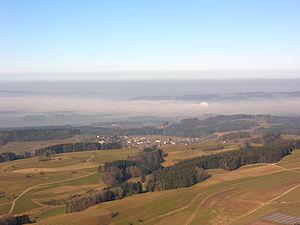
Rickenbach est une commune suisse du canton de Thurgovie, située dans le district de Münchwilen.